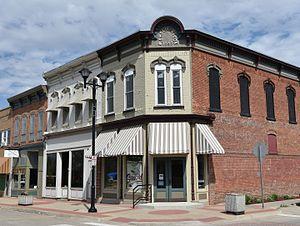
La ville de Montezuma est le siège du comté de Poweshiek, dans l’État de l’Iowa, aux États-Unis. Sa population s’élevait à 1 462 habitants lors du recensement de 2010, estimée à 1 424 habitants en 2016.